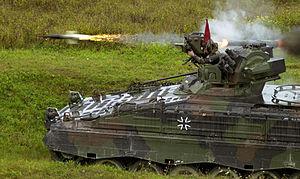
Le Missile d’infanterie léger antichar NATO ou Milan est un missile antichar filoguidé développé conjointement par la France et l'Allemagne de l'Ouest, à la suite d’un accord de coopération de 1962 dans le cadre du GIE Euromissile, intégré plus tard dans MBDA. Son nom de Milan renvoie en français au nom vernaculaire désignant certains rapaces.
Le terme Panzergrenadier désigne, à partir de 1942, l'infanterie spéciale des forces armées allemandes chargée d'accompagner les chars de combat. De nos jours, le terme est toujours employé au sein de la Bundeswehr, mais aussi dans la Bundesheer autrichienne et l'Armée suisse, pour désigner l'infanterie mécanisée d'élite des bataillon de chars.